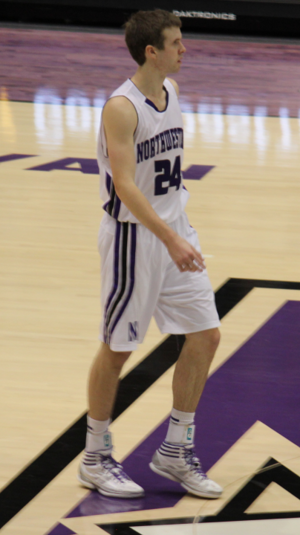
John Shurna, né le 30 avril 1990, à Glen Ellyn, dans l'Illinois, est un joueur américano-lituanien de basket-ball. Il évolue au poste d'ailier.